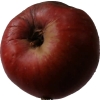
Label: Apple 17